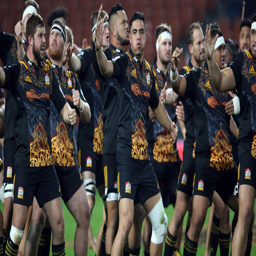
players perform a haka before their clash .